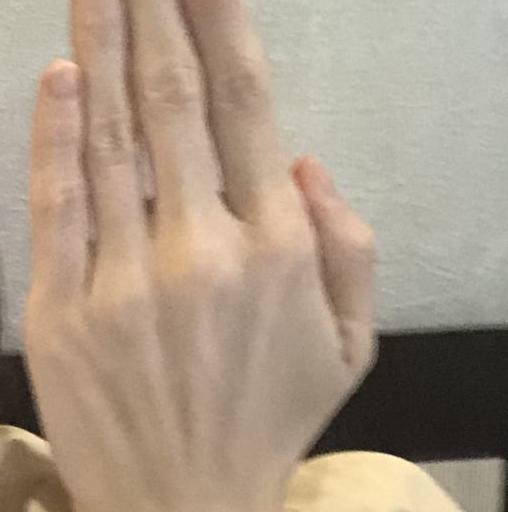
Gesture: stop_inverted